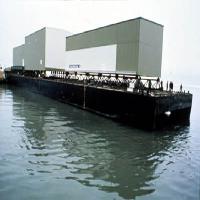
Weather: cloudy or overcast